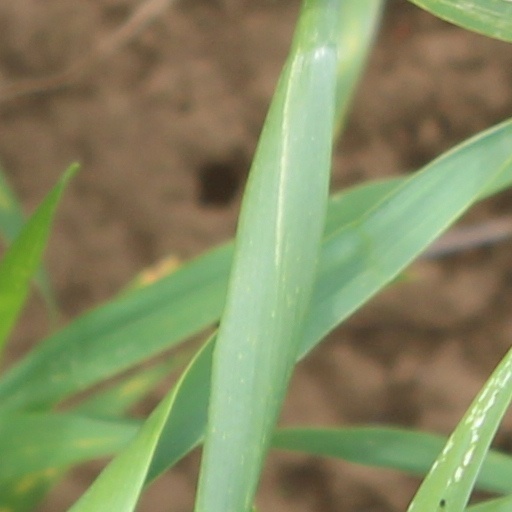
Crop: wheat